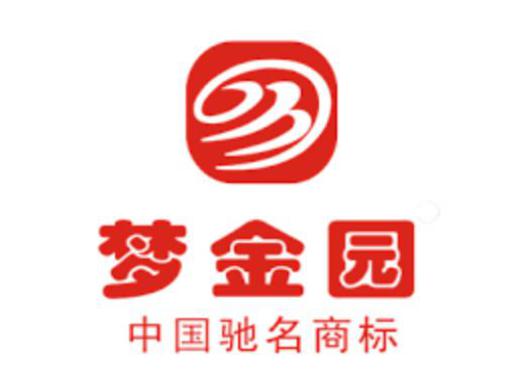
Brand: mokingran
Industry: Necessities